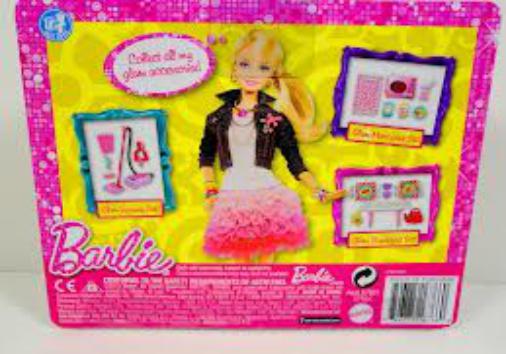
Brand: Breakfast with Barbie
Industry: Food